David de Coninck

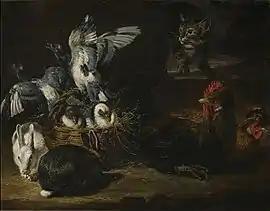
"Poultry and cat"

He moved to Paris where he worked with the prominent Flemish animal painter Nicasius Bernaerts for several years, probably until 1669. Nicasius Bernaerts was an influential Flemish animal painter who worked for the royal court and was a member of the Royal Academy of Painting and Sculpture in Paris.